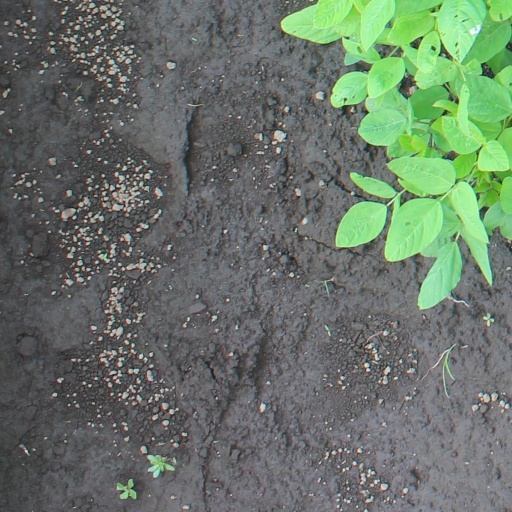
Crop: soybean